First Balkan War

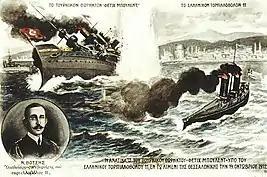
A depiction of the sinking of the "Feth-i Bülend" in a popular lithograph. Votsis is shown in the lower left-hand corner.

On the outbreak of hostilities on 18 October, the Greek fleet, placed under the newly promoted Rear Admiral Pavlos Kountouriotis, sailed for the island of Lemnos, occupying it three days later (although fighting continued on the island until 27 October) and establishing an anchorage at Moudros Bay. That move had significant strategic importance by providing the Greeks with a forward base near the Dardanelles Straits, the Ottoman fleet's main anchorage and refuge. The Ottoman fleet's superiority in speed and broadside weight made Greek plans expect it to sortie from the straits early in the war. The Greek fleet's unpreparedness because of the early outbreak of the war might as well have let such an early Ottoman attack achieve a crucial victory. Instead, the Ottoman navy spent the first two months of the war in operations against the Bulgarians in the Black Sea, which gave the Greeks valuable time to complete their preparations and allowed them to consolidate their control of the Aegean Sea.